Wat

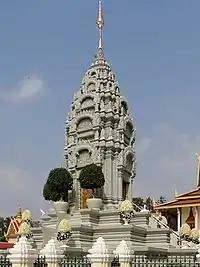
Royal stupa ("preăh chêdei") of Kuntha Bopha was built by using Khmer architectural style during the Angkor period in the form of temple shrine, Silver Pagoda, Phnom Penh

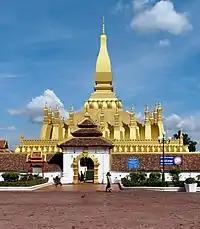
Pha That Luang, Vientiane, Laos

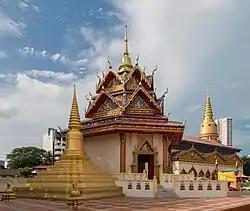
Wat Chaiyamangkalaram, George Town, Malaysia

Almost all Buddhist temples in Cambodia were built in Khmer architectural style. Most temples were finely decorated with a spiked tower (bosbok)(some temples have three or five spiked towers; some have none) on the rooftop along with pediments, naga heads, and chovear (a decorative ridge-piece that is placed at each topmost edge of the roof, just above the tip of each pediment). Below the edge of the roof and at the top of external columns, garuda or kinnari figures are depicted supporting the roof. There are a pair of guardian lions and one head or several (three, five, seven, or nine). naga sculptures are beside each entrance of the temple. Inside the main temple (vihara) and the multipurpose hall (lunch hall), mural paintings depict the life of Gautama Buddha and his previous life.